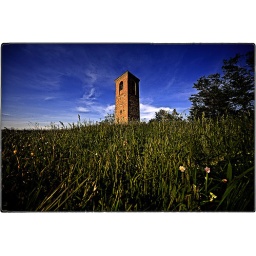
... an ancient tower from grassroots - two. (a spring by the grass project)